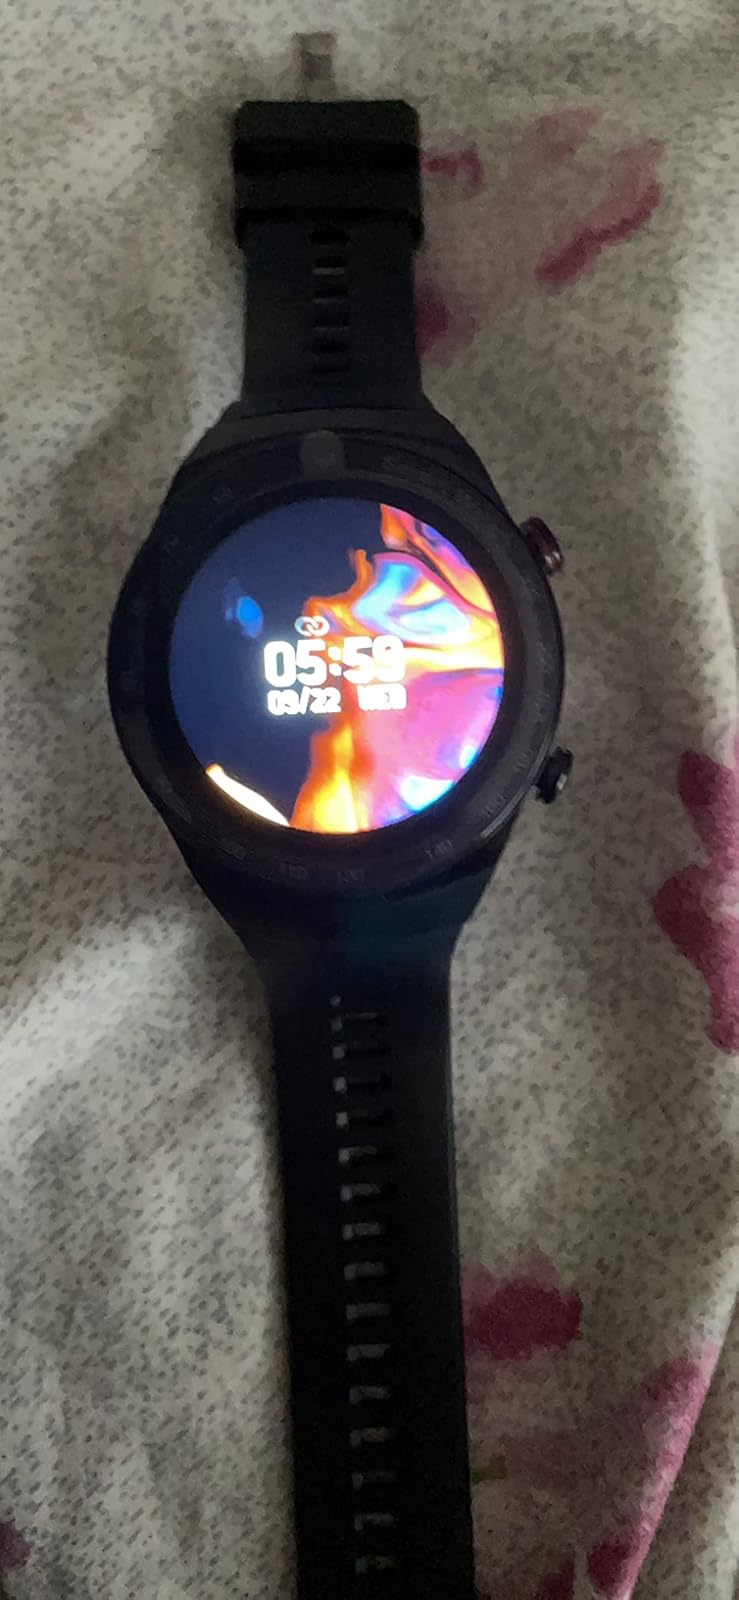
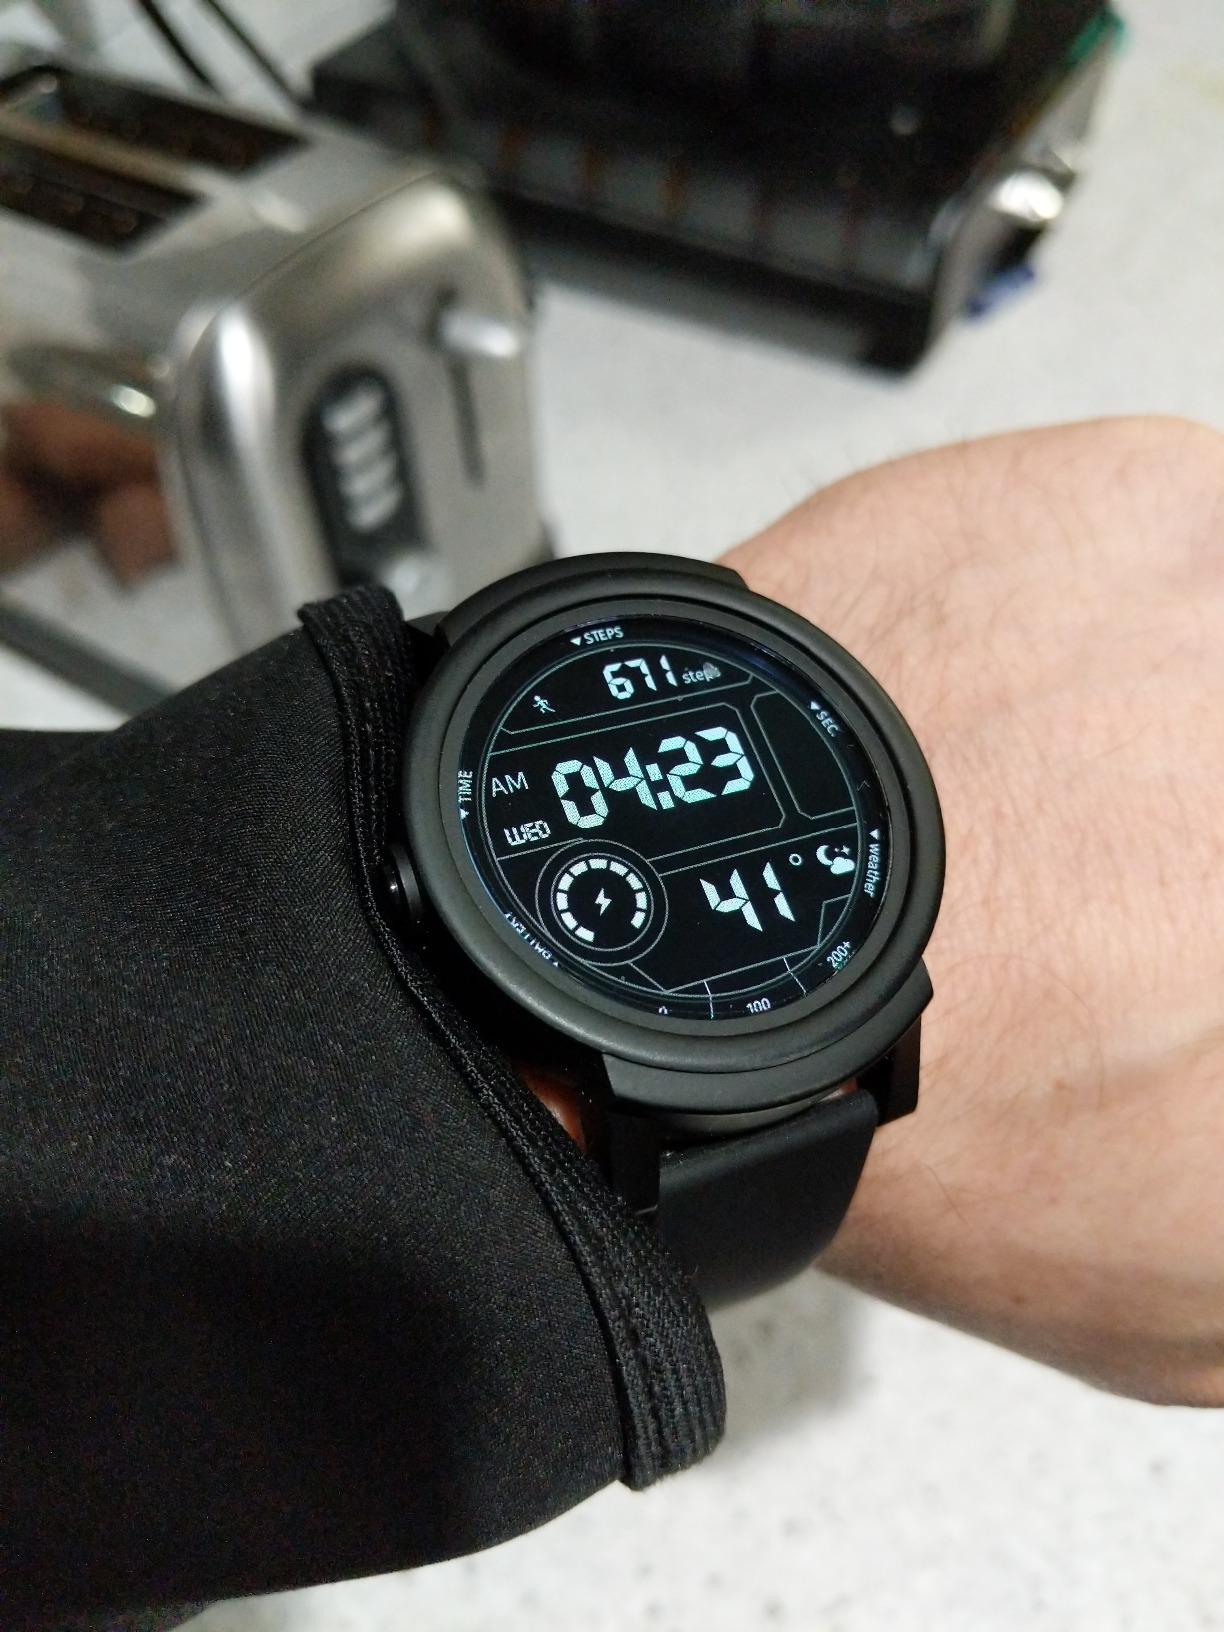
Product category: smartwatch
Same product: no